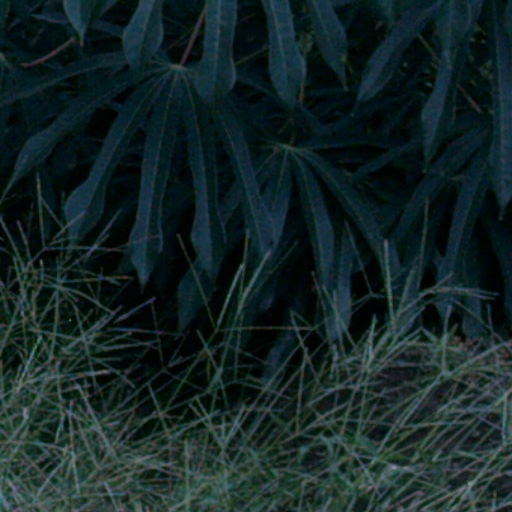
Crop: cassava